Taneti Maamau

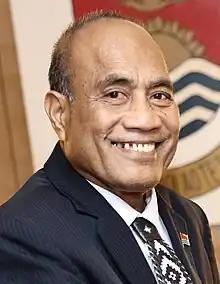
Maamau in 2023

Taneti Maamau (born 16 September 1960) is an I-Kiribati politician who has served as the fifth president of Kiribati since 2016. A member of the Tobwaan Kiribati Party, his policies are targeted at strengthening Kiribati's weak economy and alleviating social issues. His government announced the Kiribati Vision for 20 Years (KV20), which plans to develop the tourism and fishing industries with aid from foreign investors.